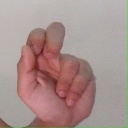
अक्षर: ढ